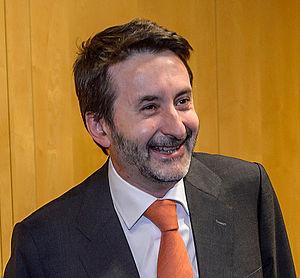
Josu Jon Imaz San Miguel, né le 6 septembre 1963 à Zumarraga, est un homme politique basque espagnol. Marié et père de trois enfants, il réside à Saint-Sébastien.